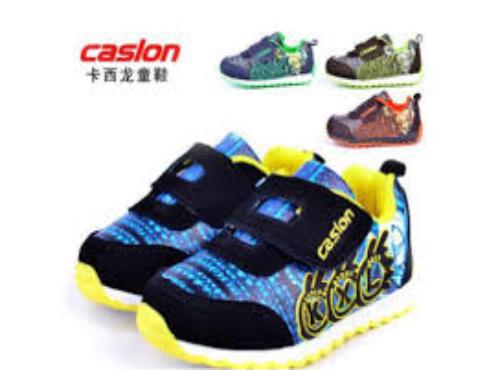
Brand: Caslon
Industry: Clothes